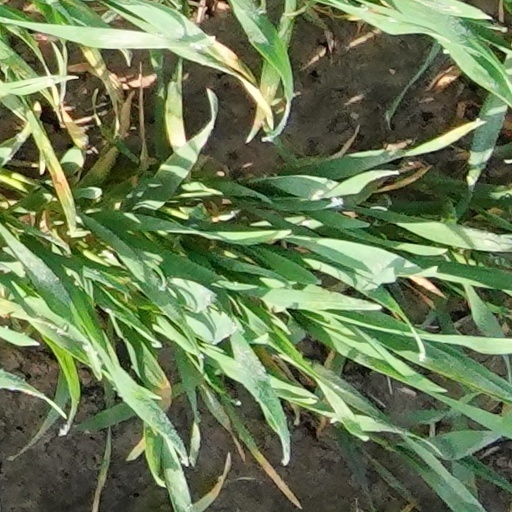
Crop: wheat